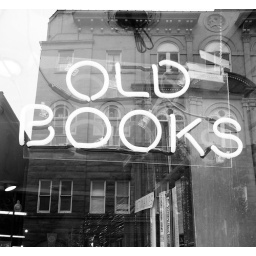
old books in black and white